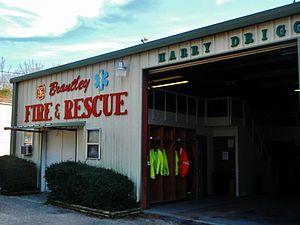
Brantley est une ville du comté de Crenshaw, dans l'État de l'Alabama, aux États-Unis. En 2007, sa population était de 915 habitants.